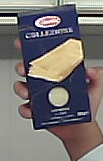
Product: barilla_lasagne